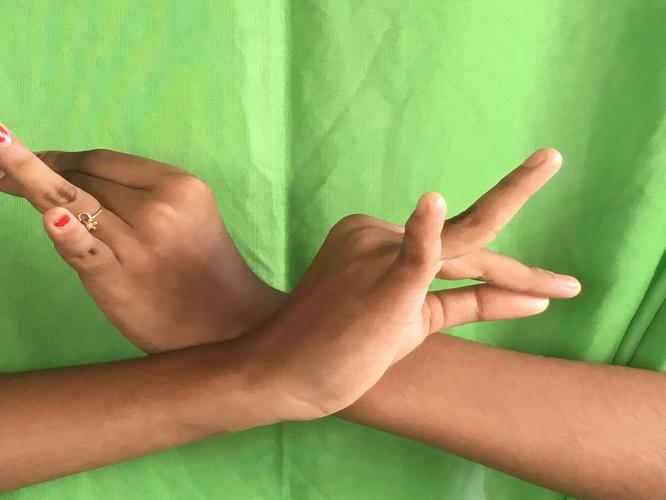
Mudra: Katakavardhana
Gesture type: double_hand